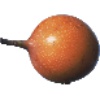
Label: granadilla